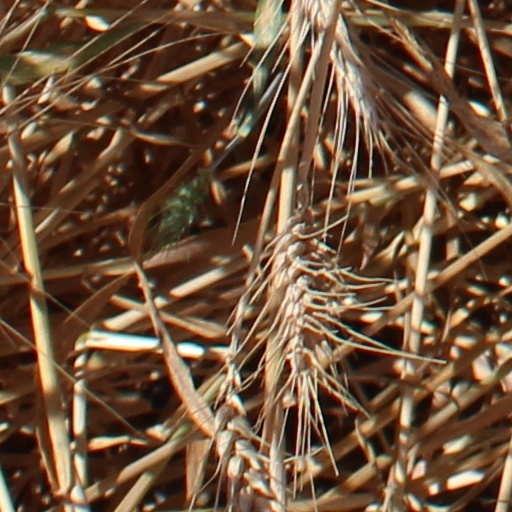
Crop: wheat